History of the Irish in Holyoke, Massachusetts

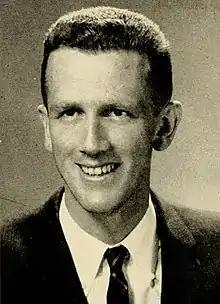
David M. Bartley, c. 1963, as a member of the Massachusetts House of Representatives

One of Holyoke's leading figures in organized labor into the twentieth century was Anne B Sullivan (née Burns), whom Senator Ted Kennedy would describe as the "first lady of labor" at a testimonial dinner in 1975. Sullivan, born in Holyoke in 1903 to an Irish father and second generation Irish and German mother, began her career in labor joining the Weavers Union in 1932 and, inspired by the Textile Workers Strike of 1934, by she had 1936 had organized workers to join the Textile Workers Union at William Skinner and Sons, the first mill in Western Massachusetts to unionize under the CIO. Up until this time, workers were offered no real guarantee of consistent pay or work, with one example being a mill which would lay off its employees for two weeks at the holidays, with no pay at Christmas. Besides the dangers of the loud, heavy machinery used in the mills and common respiratory illnesses from particulate in the air, foremen could fire workers for any reason, and with women workers, as Sullivan recalled, "if [the foreman] liked the color of your hair today you were alright. If he didn't like it tomorrow, good bye." By the end of the 1920s, the urgency of additional work for the same wages as well as a practice of fining workers for flaws made in satins were part of the impetus which led to unionization at Skinner's mills in the next decade. Despite labor being replaced by successive generations of immigrant labor, and the movement of many factories to cheaper operations in the South, part of what Sullivan attributed to the union's leverage was the skill required to be a weaver, especially in silk, which meant months of training with each hire, which didn't even guarantee mastery from each worker's efforts.